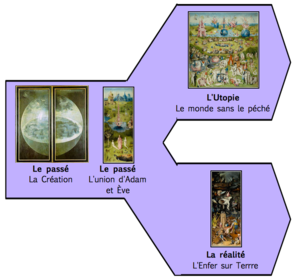
Une interprétation du Jardin des délices par Jean Wirth
Le Jardin des délices est une peinture à l'huile sur bois du peintre néerlandais Jérôme Bosch, appartenant à la période des primitifs flamands. L'œuvre est structurée en triptyque, format souvent utilisé par les peintres du début du XVᵉ siècle jusqu'au début du XVIIᵉ siècle dans la partie septentrionale de l'Europe. Elle est le plus souvent datée de 1494 à 1505, bien que des chercheurs en avancent la création jusqu'aux années 1480.